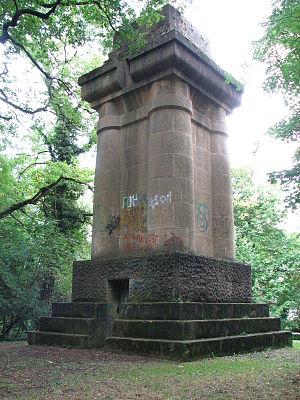
La tour Bismarck à Scy-Chazelles en Lorraine.
Le Ban-Saint-Martin est une commune française située dans le département de la Moselle, en région Grand Est.
La tour Bismarck de Metz est un monument commémoratif élevé en 1902 sur le mont Saint-Quentin, un mont dominant Metz et la vallée de la Moselle, en Lorraine. Située sur la commune du Ban-Saint-Martin, elle est l'une des nombreuses tours Bismarck construites dans le Reich allemand et ses colonies, à la fin du XIXᵉ siècle et début du XXᵉ siècle, en mémoire du chancelier impérial Otto von Bismarck. La tour de Metz est similaire à celle de Stuttgart, construite deux ans plus tard, reprenant aussi le modèle Crépuscule des dieux.